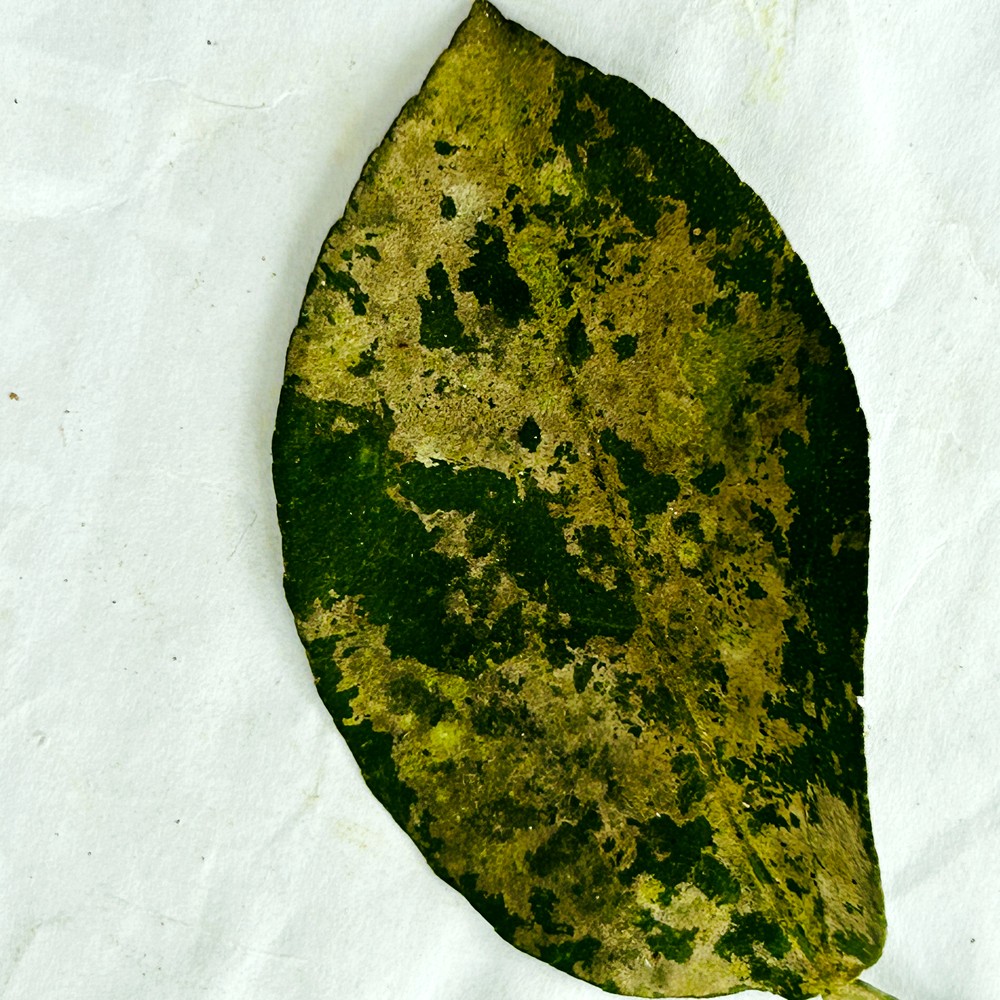
Label: Sooty Mould